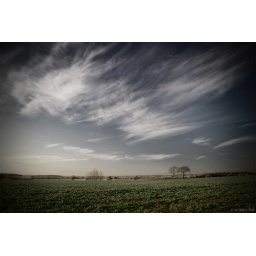
trees in a field on a hill